Khanom sot sai
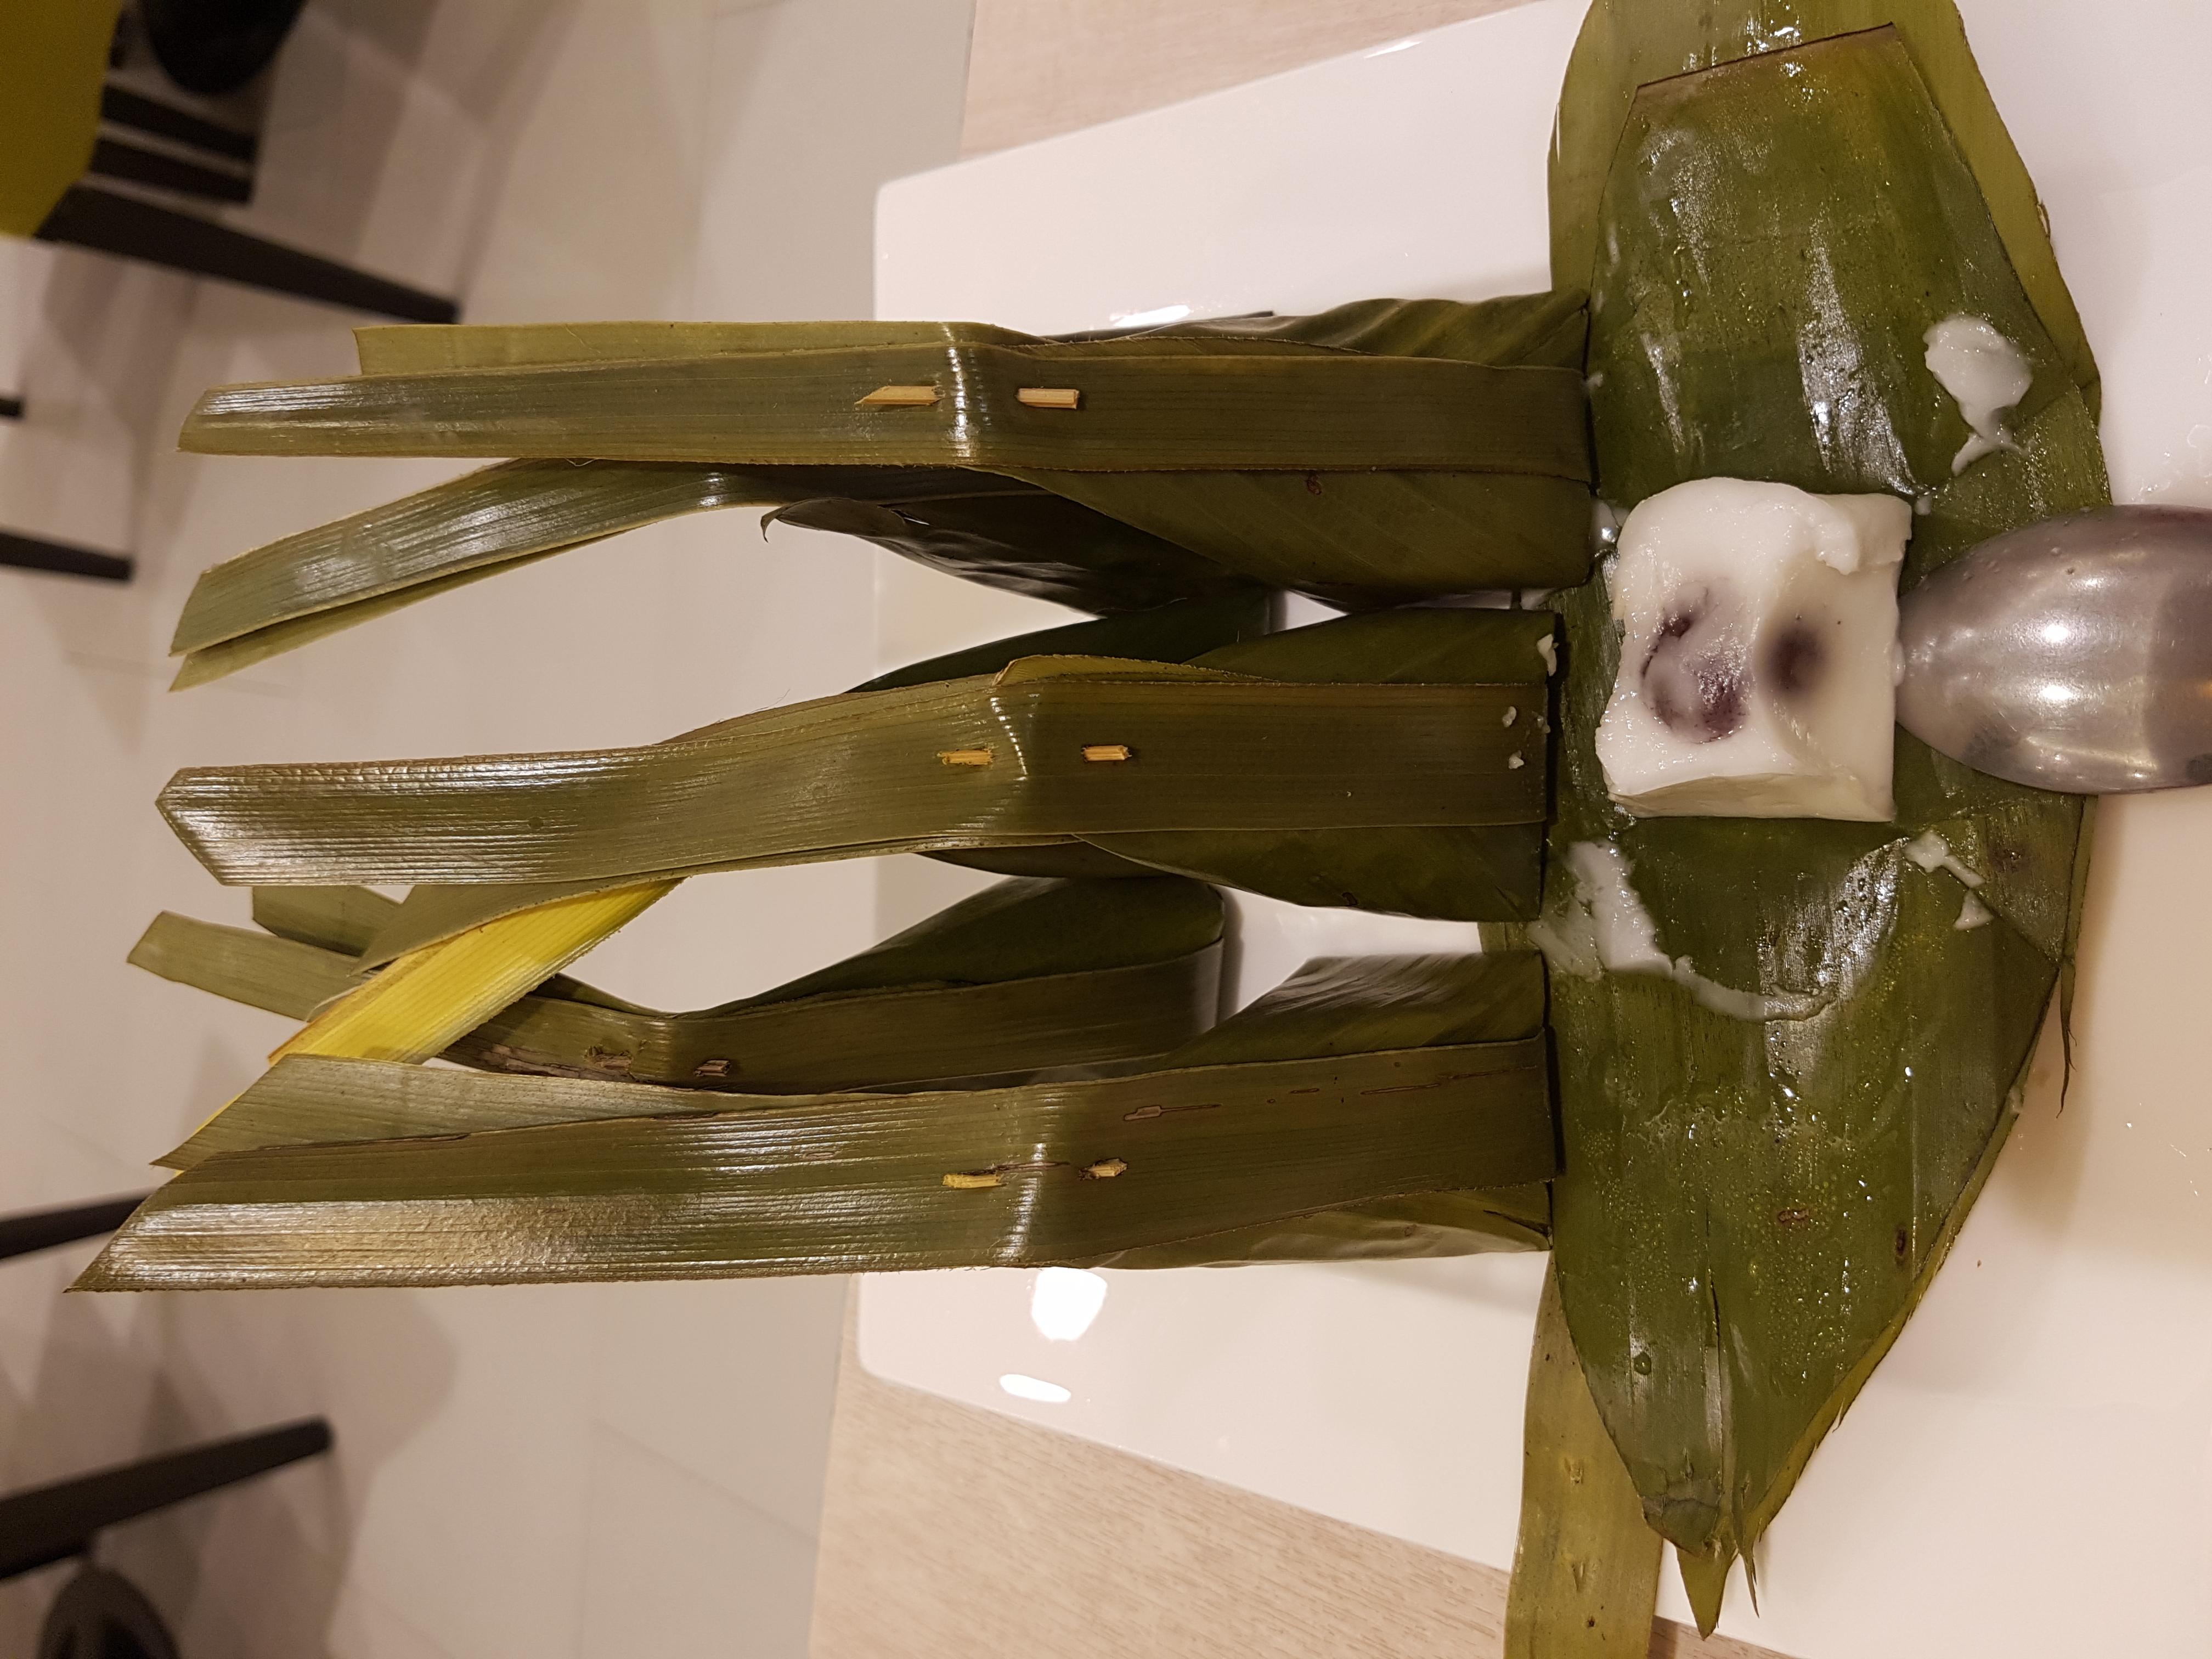
Also known as:
ja - Japanese: カノムソートサイ
ms - Malay: Tepung bungkus
Category: dessert (rice cake)
Cuisine: Thai
Associated cuisines: Thai
Area: Thailand
Countries: Thailand
Region: South Eastern Asia, , , ,
The dish is a dessert with a sweet filling. It is made up of coconut and palm sugar, and the filling is covered with steamed rice flour mixed with coconut cream.